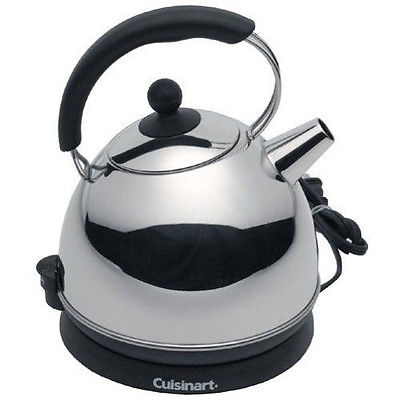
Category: kettle